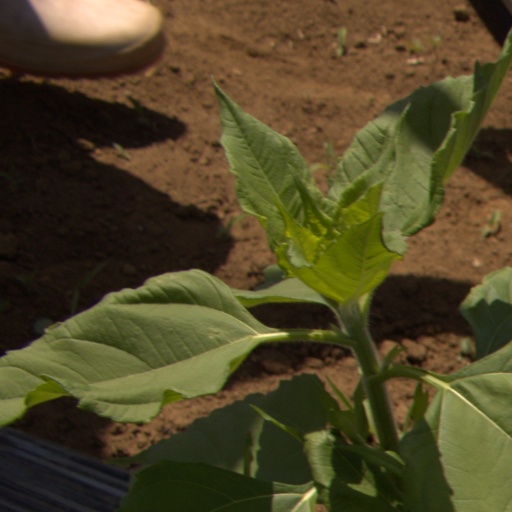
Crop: Jerusalem artichoke